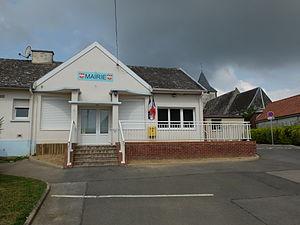
Vue de la mairie et de l'église Saint-Pierre de Bailleul-aux-Cornailles.
Bailleul-aux-Cornailles est une commune française située dans le département du Pas-de-Calais en région Hauts-de-France.